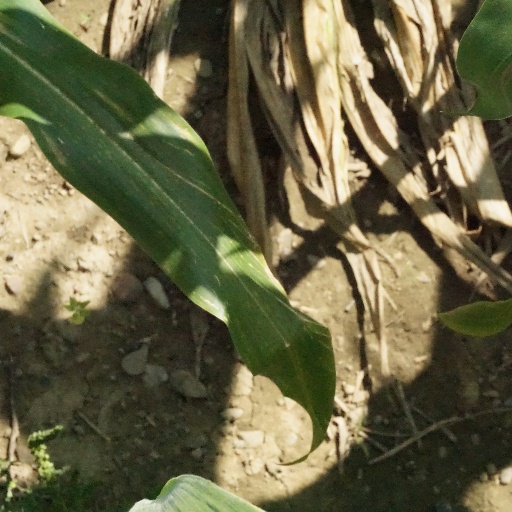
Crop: maize; corn